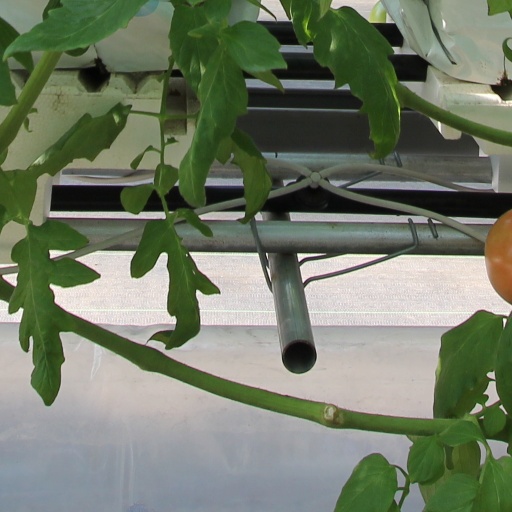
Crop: tomato